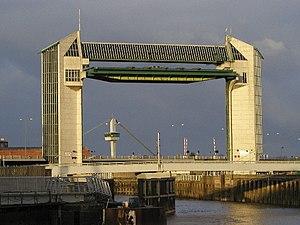
Le Hull est une rivière navigable du Yorkshire de l'Est, dans le nord de l'Angleterre. Elle prend naissance de plusieurs sources à l'ouest de Driffield, et se jette dans l'estuaire du Humber à Kingston upon Hull. Longtemps, les Archevêques d'York ont prélevé un péage auprès des bateliers, jusqu'à ce que le cours soit affermé à Driffield Navigation en 1770. La section traversant la ville de Hull a été confiée à la juridiction du Port de Hull.
Le Humber est un grand estuaire maritime de la côte est du Nord de l'Angleterre situé entre les comtés traditionnels du Yorkshire, au nord, et du Lincolnshire, au sud. C'est l'embouchure commune des rivières Ouse et Trent.